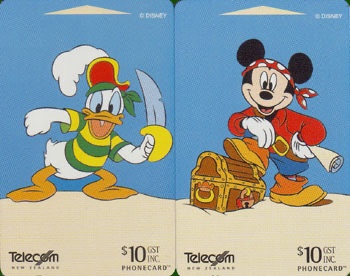
N-Zeeland, Mickey and Donald stars, deel II, 2 stuks ongebr.
Brand: TC-DIS-020
Category: Electronics > Communications > Telephony > Mobile & Smart Phone Accessories > Mobile Phone Pre-Paid Cards & SIM Cards > Mobile Phone Pre-Paid Cards